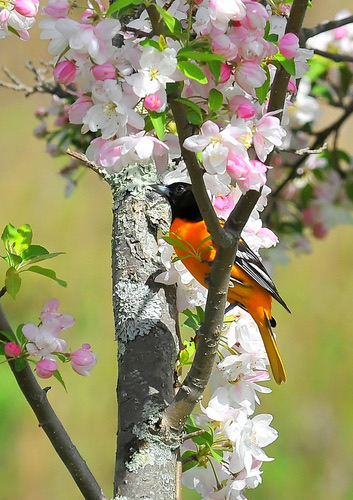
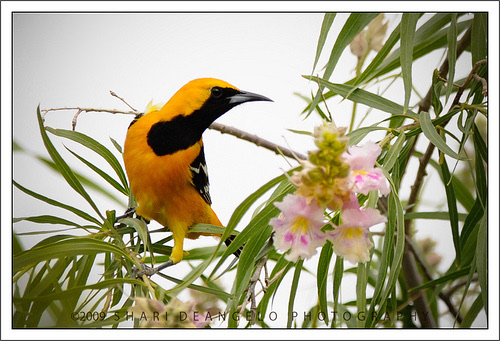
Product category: misc
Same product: yes